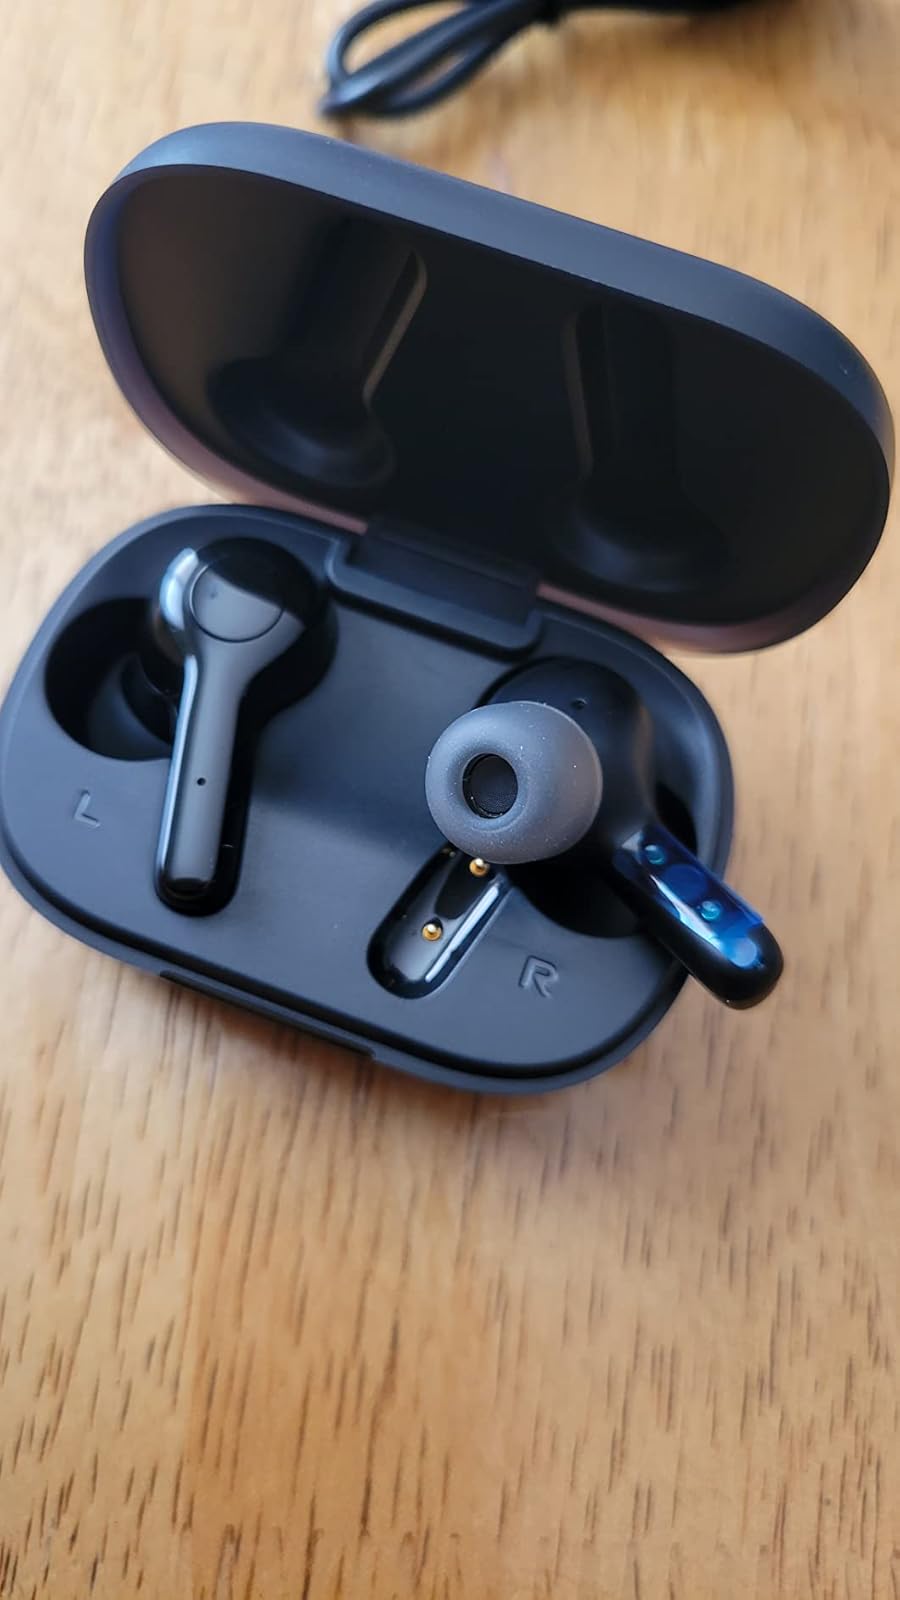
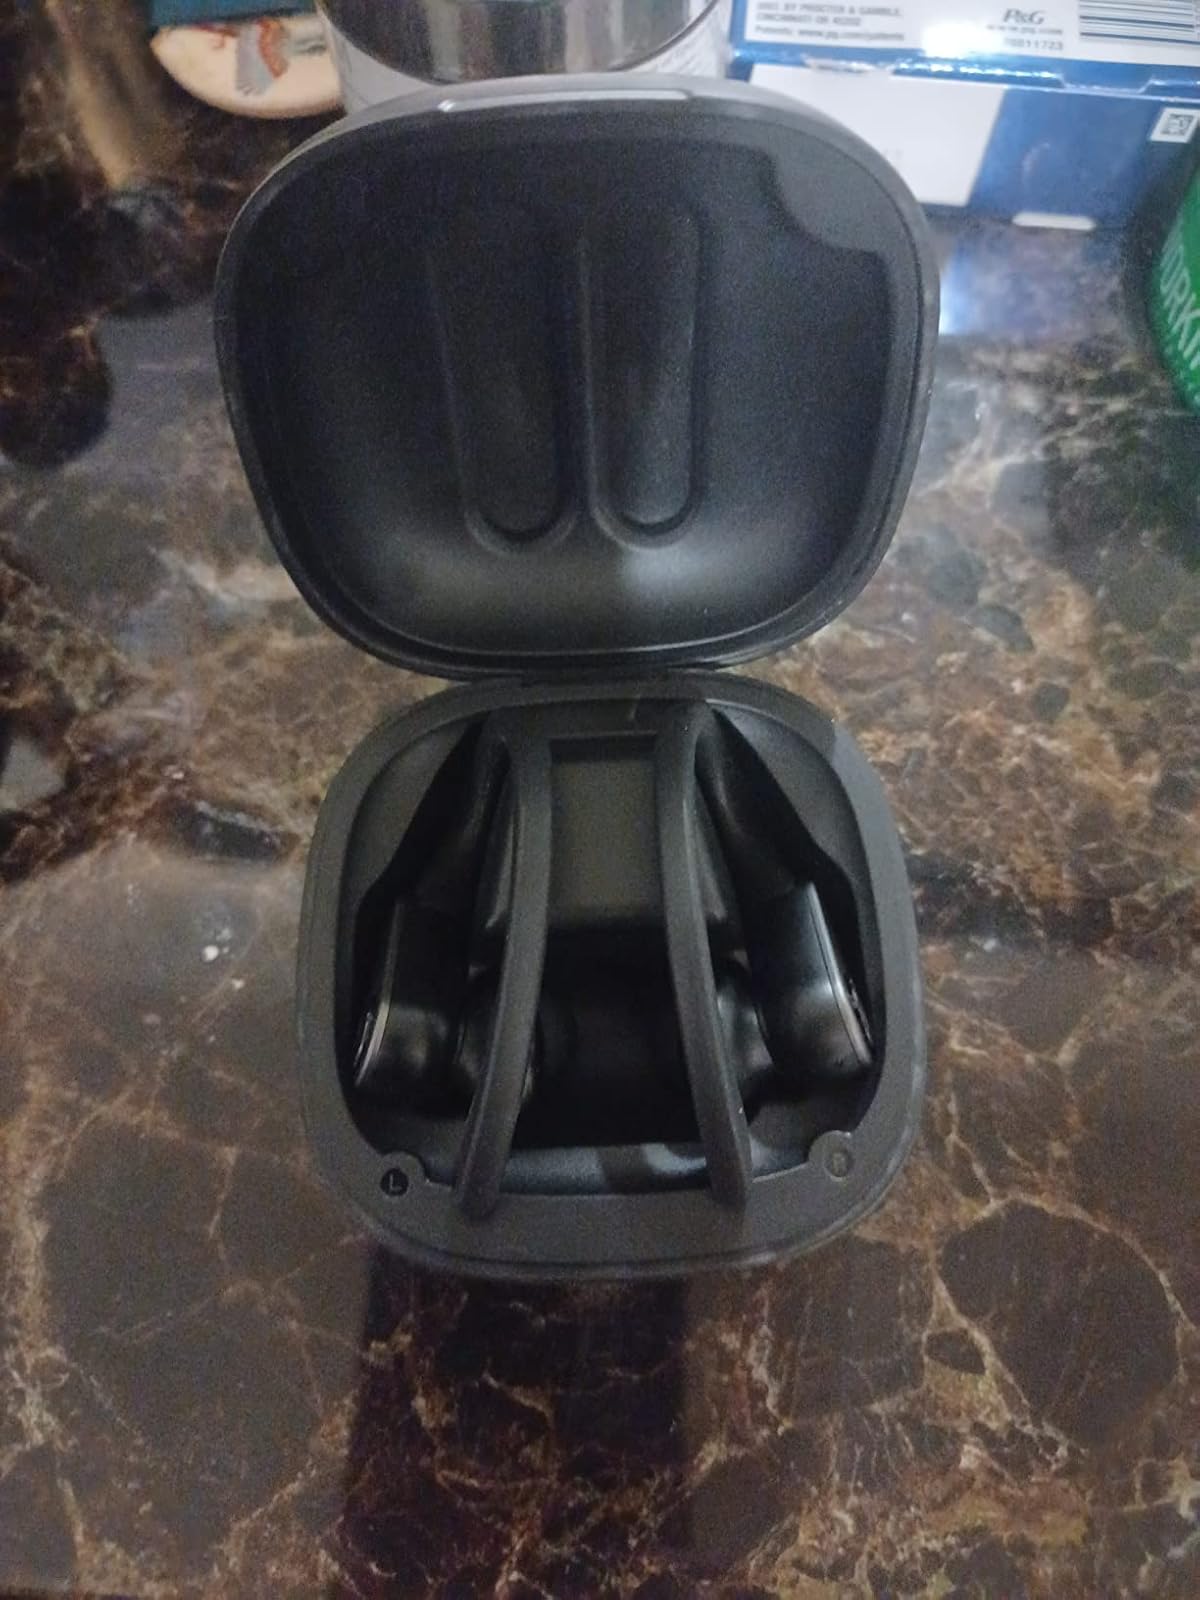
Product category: earbuds
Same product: no